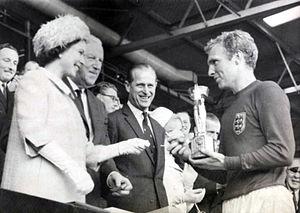
La finale de la Coupe du monde de football de 1966 est une rencontre de football opposant l'équipe d'Angleterre et l'équipe de la République fédérale d'Allemagne. Joué le 30 juillet 1966, ce match conclut la Coupe du monde de football de 1966 qui se déroule en Angleterre.
Le trophée de la Coupe du monde de football est un trophée en or récompensant les vainqueurs de la Coupe du monde de football.
L'Équipe d'Angleterre de football remporte la coupe du monde de football de 1966.
La Coupe du monde de football 1966 est la huitième édition de la Coupe du monde de football. Elle se tient du 11 au 30 juillet 1966 en Angleterre et voit le sacre de l'équipe hôte.
L'équipe d'Angleterre de football est la sélection de joueurs anglais représentant leur nation lors des compétitions internationales de football masculin, sous l'égide de la Football Association. Alors que la plupart des équipes nationales à travers le monde représentent un État indépendant, les quatre « Nations constitutives » qui forment le Royaume-Uni sont chacune représentés par une équipe nationale distincte lors des tournois internationaux. Ses joueurs sont sélectionnés selon les conditions d'admissibilité en sélection d'un joueur britannique.